Piet van Heerden

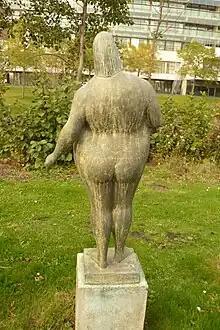
Bronze "Woman near water", garden of the Kennemer Gasthuis, 1987

He was born in Haarlem. He became an artist in Haarlem after following training as a painter and sculptor at the "Koninklijke Academie voor Schone Kunsten" in Antwerp.